Roman Palester

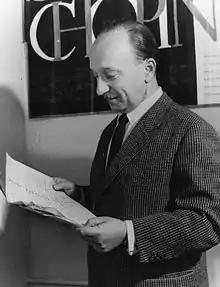
Roman Palester

Roman Palester (28 December 1907 – 25 August 1989) was a Polish composer of classical music. Palester composed his most significant work during the 1960s and was the first Polish musician to be awarded the Alfred Jurzykowski Prize in 1964. His work was individual in style and not noticeably Polish in character.